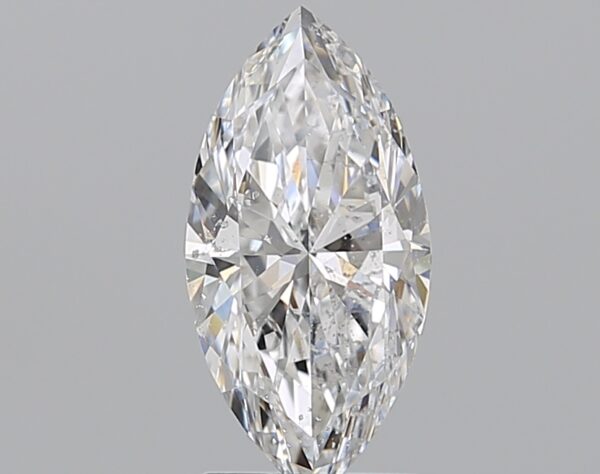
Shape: marquise
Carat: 1.7
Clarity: SI2
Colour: D
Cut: EX
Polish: EX
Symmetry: EX
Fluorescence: N
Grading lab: GIA
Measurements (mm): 12.16 x 6.08 x 3.79